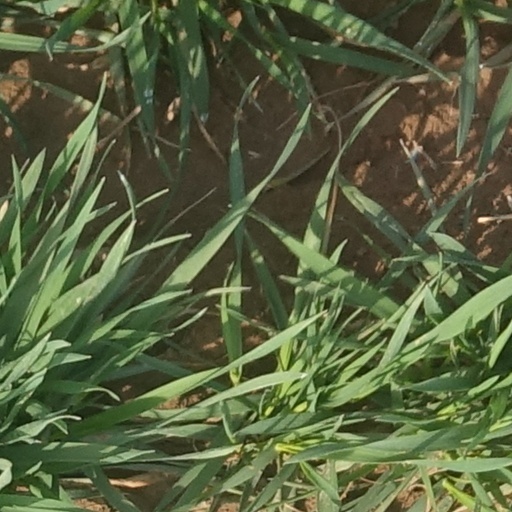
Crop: wheat